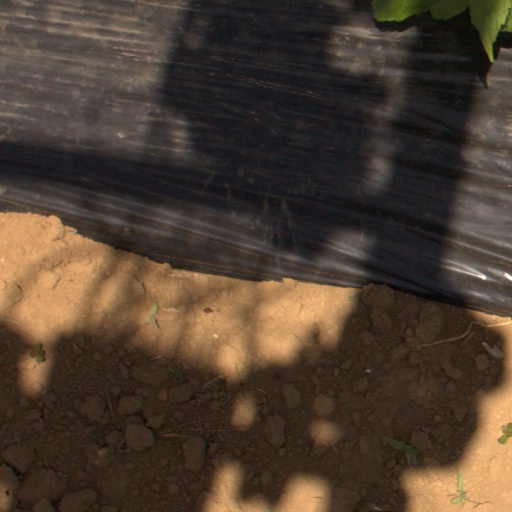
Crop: Jerusalem artichoke